List of Peaky Blinders characters

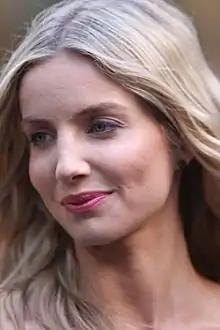
Annabelle Wallis

Grace Helen Shelby (née Burgess) (played by Annabelle Wallis) was an Irish woman who takes up employment as a barmaid at The Garrison Pub, and secretly operated as an undercover agent for the Birmingham Police. Her mission involved getting close to Thomas Shelby to retrieve stolen weaponry. She worked under Inspector Campbell who used to know her late father, and she claimed to be trained as a secret operative.